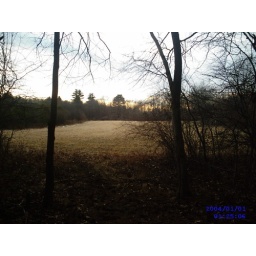
This field is part of a horse farm in Sherborn, MA, near our house. It is a place of solitude.